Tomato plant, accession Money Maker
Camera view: tilt-top (135 deg); turntable rotation: 0 degrees
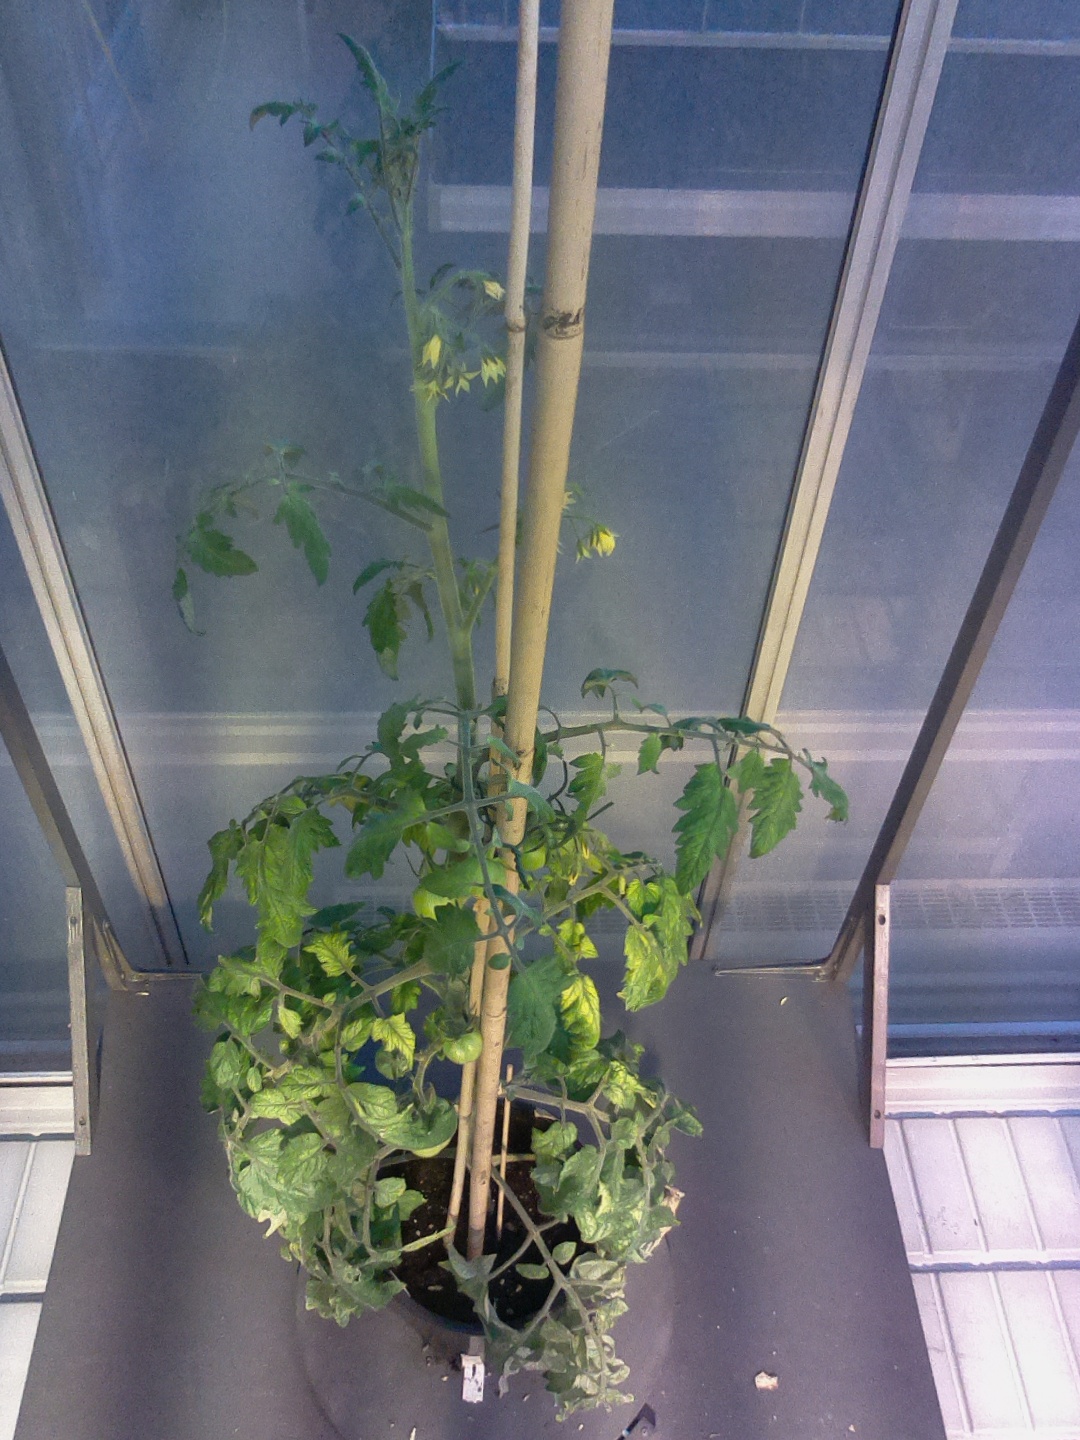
BBCH growth stage 73: 30%-40% of final fruit size